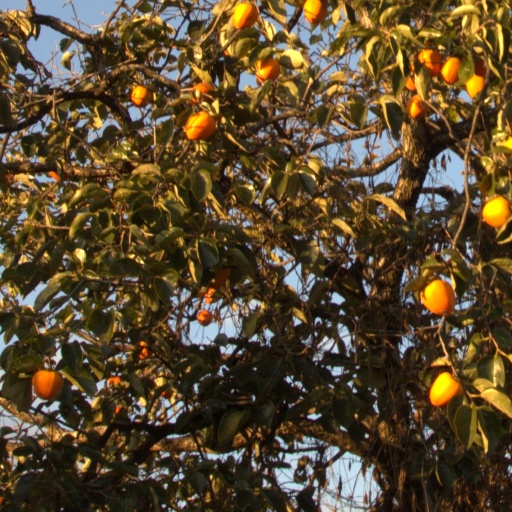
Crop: grape